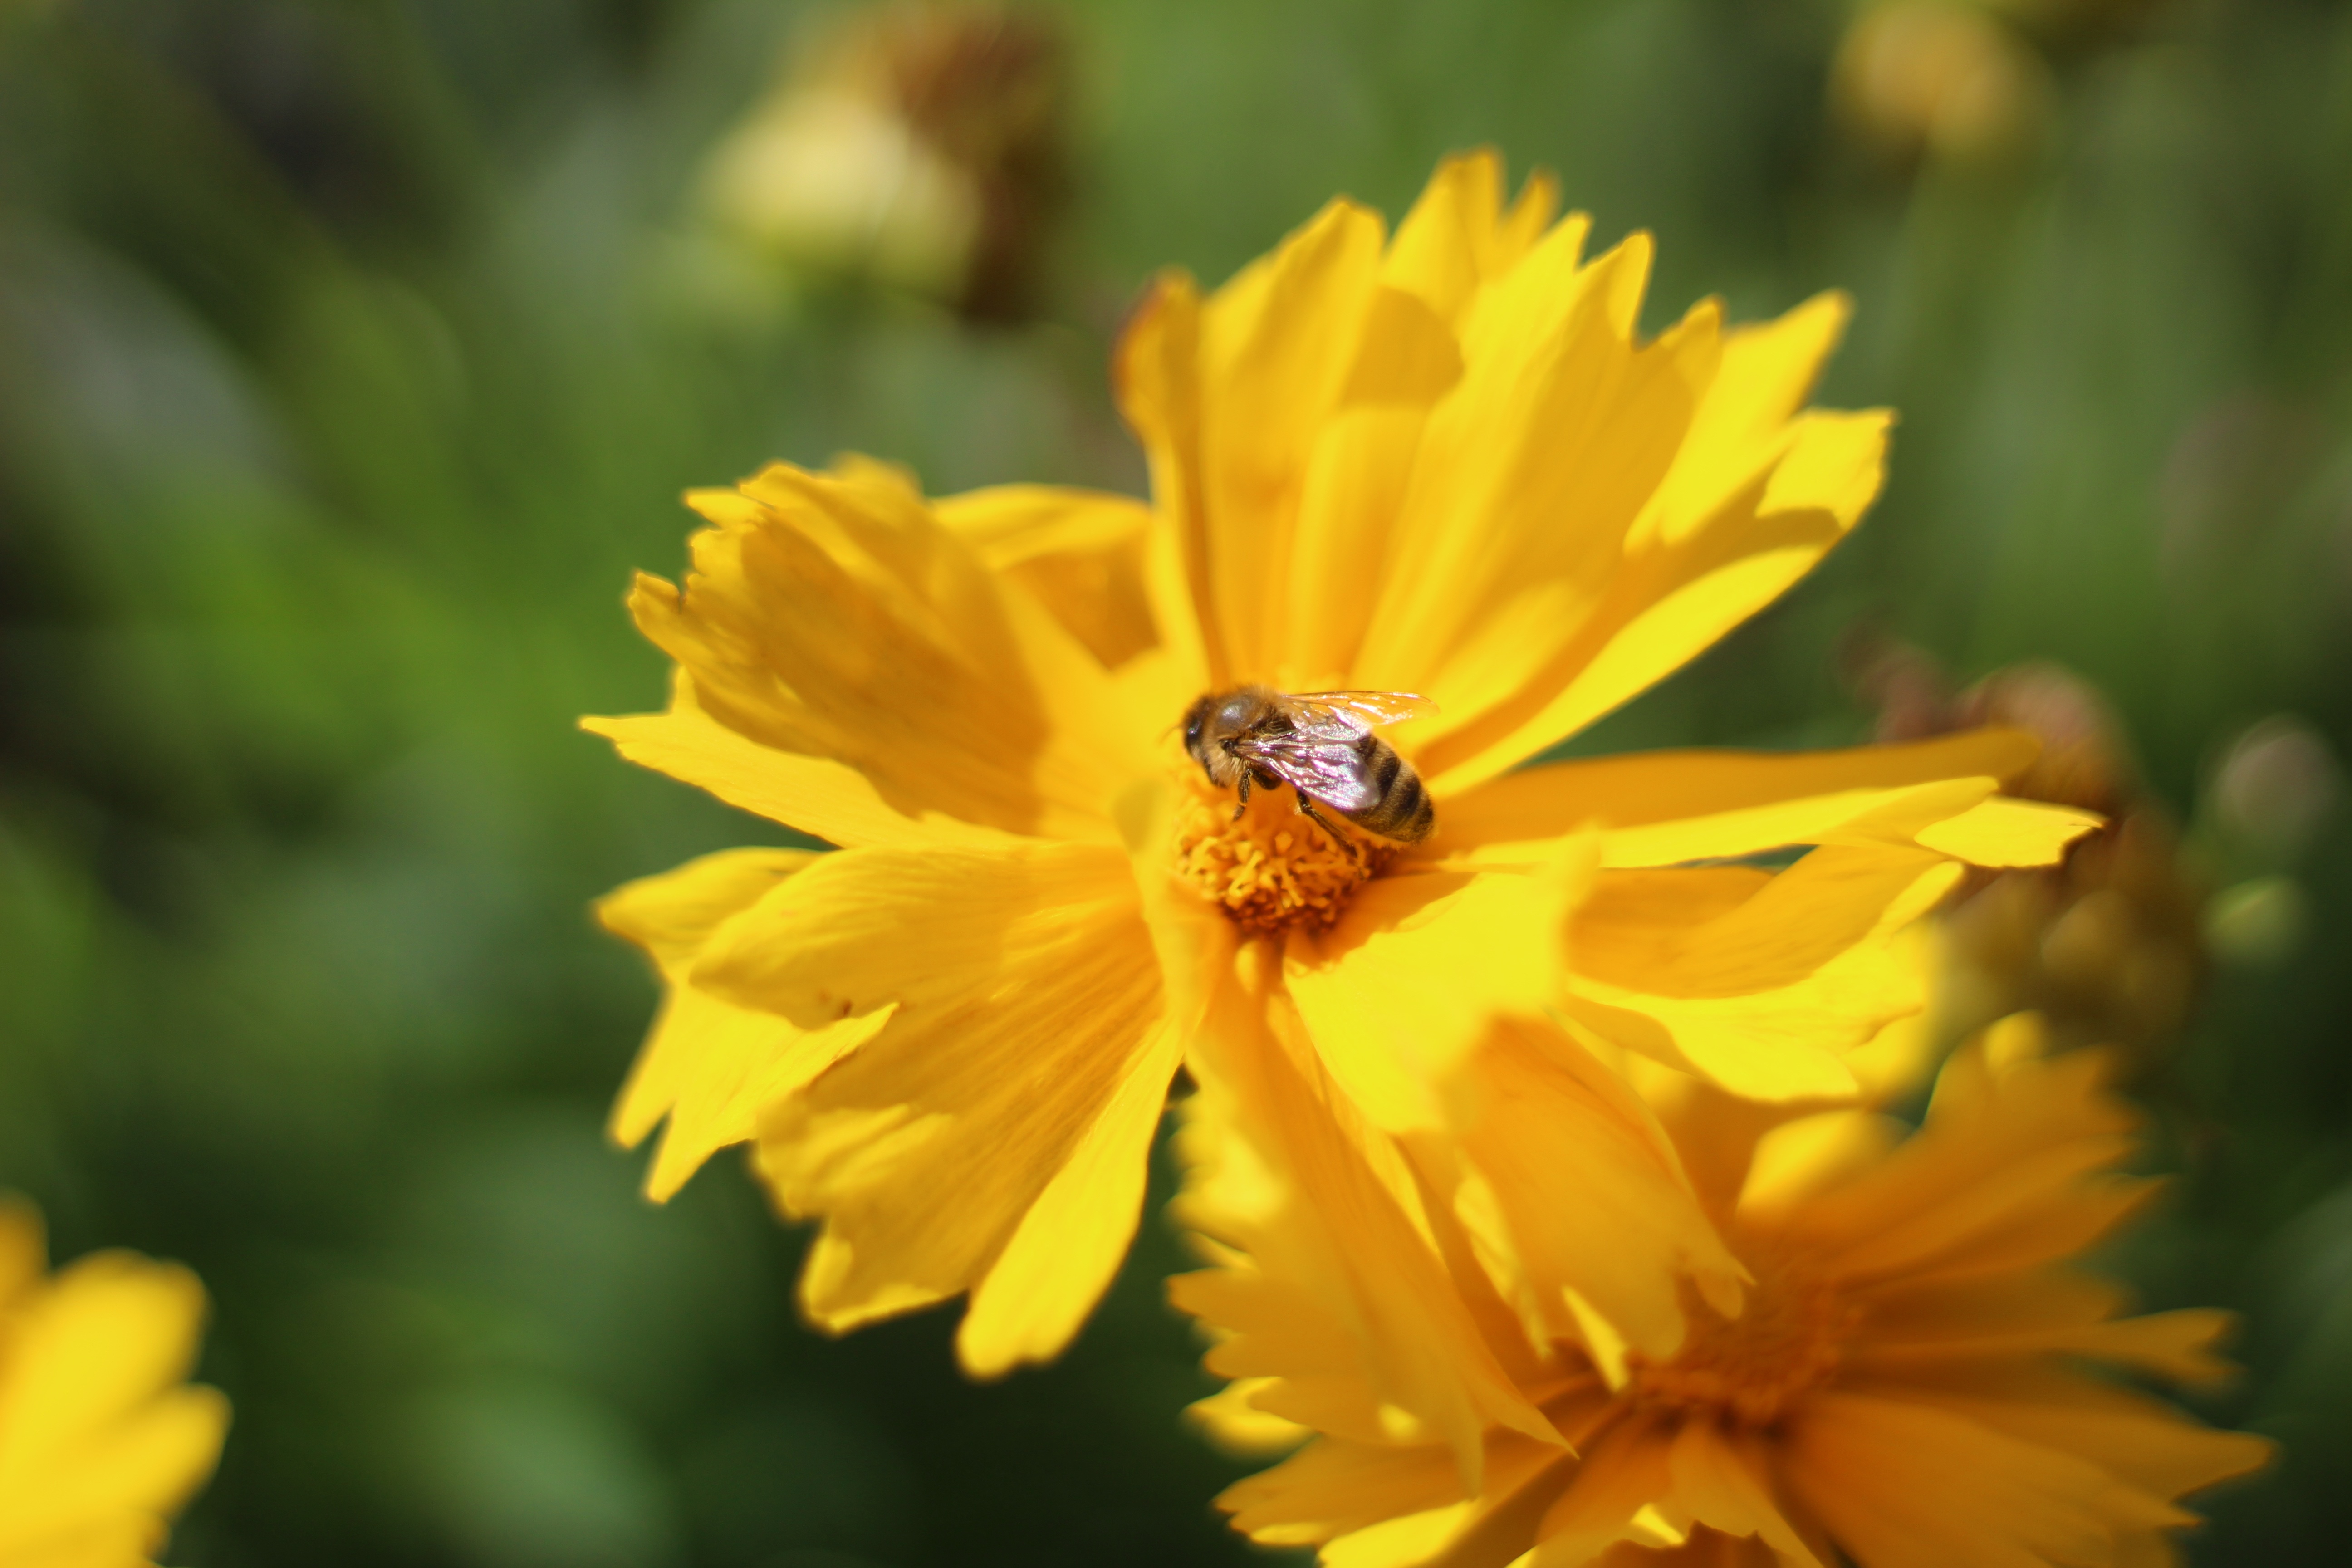
plant, meadow, flower, petal, pollen, herb, insect, yellow, flora, invertebrate, wildflower, close up, bee, nectar, macro photography, flowering plant, honey bee, daisy family, calendula, sulfur cosmos, land plant, membrane winged insect